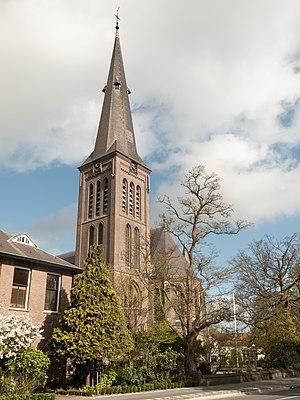
Oegstgeest est un village et une commune néerlandaise située en province de Hollande-Méridionale et une commune voisine de Leyde.